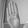
ASL letter: B